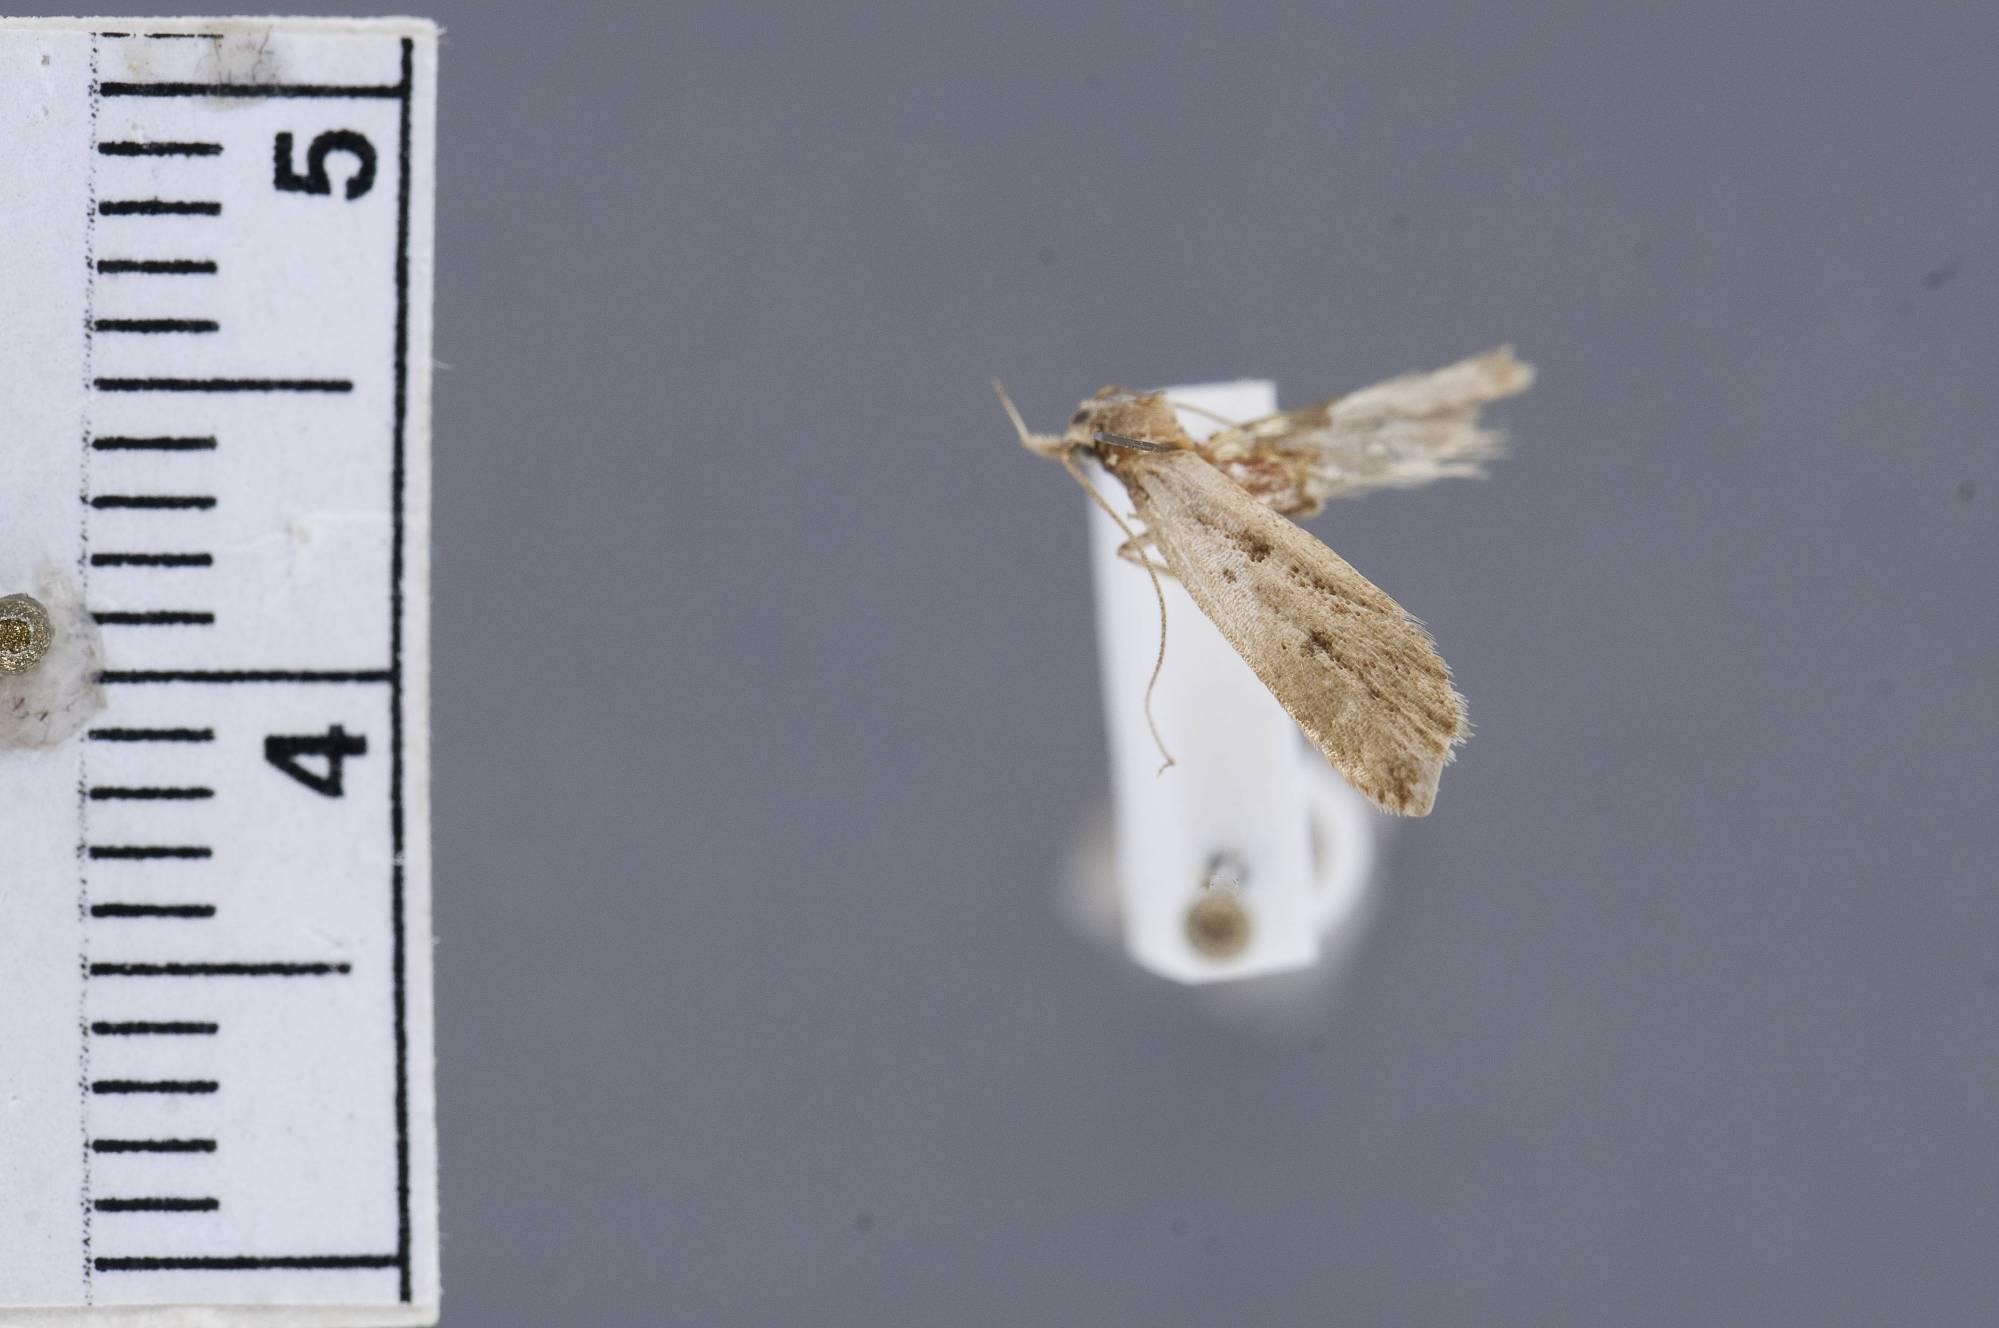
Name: Carodista fabajuxta
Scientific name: Carodista fabajuxta Wu & Park, 1999
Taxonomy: Animalia, Arthropoda, Insecta, Lepidoptera, Glossata, Lecithoceridae, Lecithocerinae
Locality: Moon Plains, 1635', at black light, NE, Sri Lanka
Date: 18 Aug 1973